Chain migration

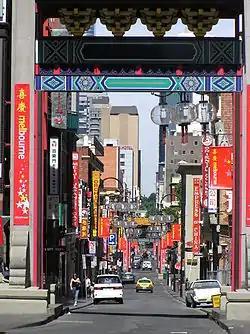
Chinatown, Melbourne, the longest continuous Chinese settlement in the Western World and the oldest Chinatown in the Southern Hemisphere, is an example of an ethnic enclave. Chinatown was founded by Chinese migrants to Melbourne during the Victorian gold rush, with these migrants learning of these opportunities, provided with transportation, and having initial accommodation and employment arranged by means of primary social relationships with previous migrants.

The information and personal connections that lead to chain migration lead to transplanted communities from one nation to another. Throughout the history of the Americas, ethnic enclaves have been built and sustained by immigration. Different ethnic groups claimed distinct physical space in city neighborhoods to provide a reception for chain migration and maintain the community network it created. Examples of this trend include the many neighborhoods called Kleindeutschland, Little Italy, and Chinatown throughout the United States.